Benoît de Boigne

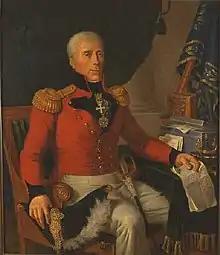
Portrait of Benoît de Boigne

Benoît Leborgne (24 March 175121 June 1830), better known as Count Benoît de Boigne or General Count de Boigne, was a mercenary from the Duchy of Savoy (when he was born part of the Kingdom of Sardinia) who made his fortune and name in India with the Marathas. He was also named president of the general council of the French "département" of Mont-Blanc by Napoleon I.